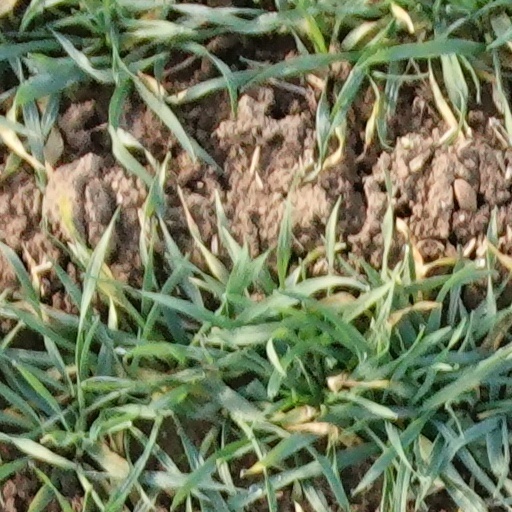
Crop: wheat